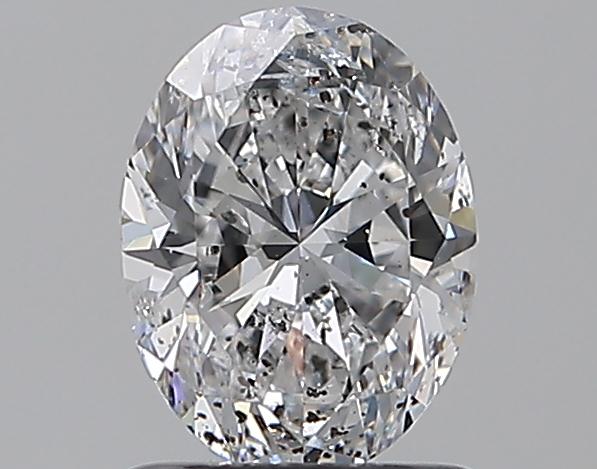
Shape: oval
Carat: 1.01
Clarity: SI2
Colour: E
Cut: VG
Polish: VG
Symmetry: VG
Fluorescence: VSL
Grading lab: IGI
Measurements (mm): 7.37 x 5.54 x 3.63